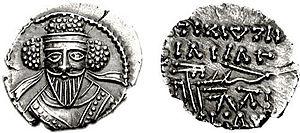
Cette liste présente les dirigeants de la Perse et de l'Iran.
Vologèse V est roi arsacide d’Arménie de 180-191 sous le nom de Vologèse II puis Grand Roi arsacide des Parthes de 191 à 207.